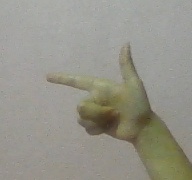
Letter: yaa